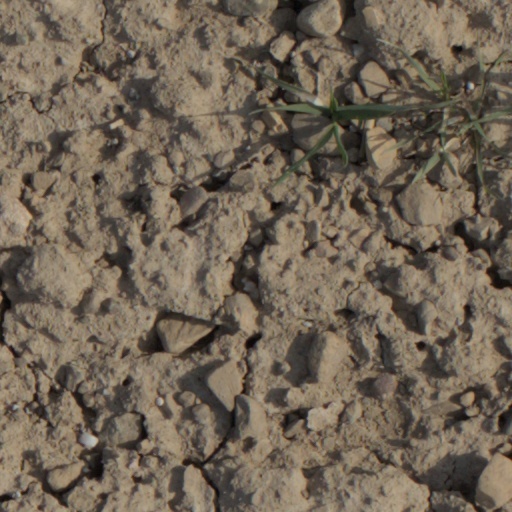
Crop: wheat